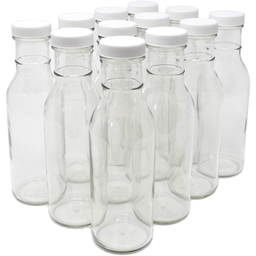
Label: glass